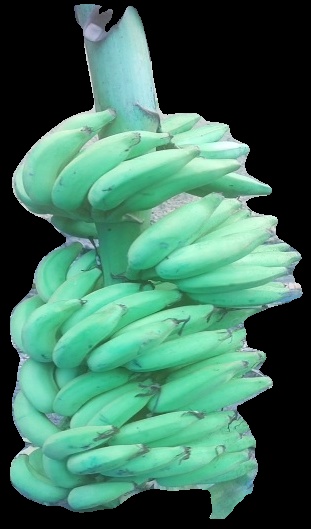
Variety: elakki-bale
Grade: grade2